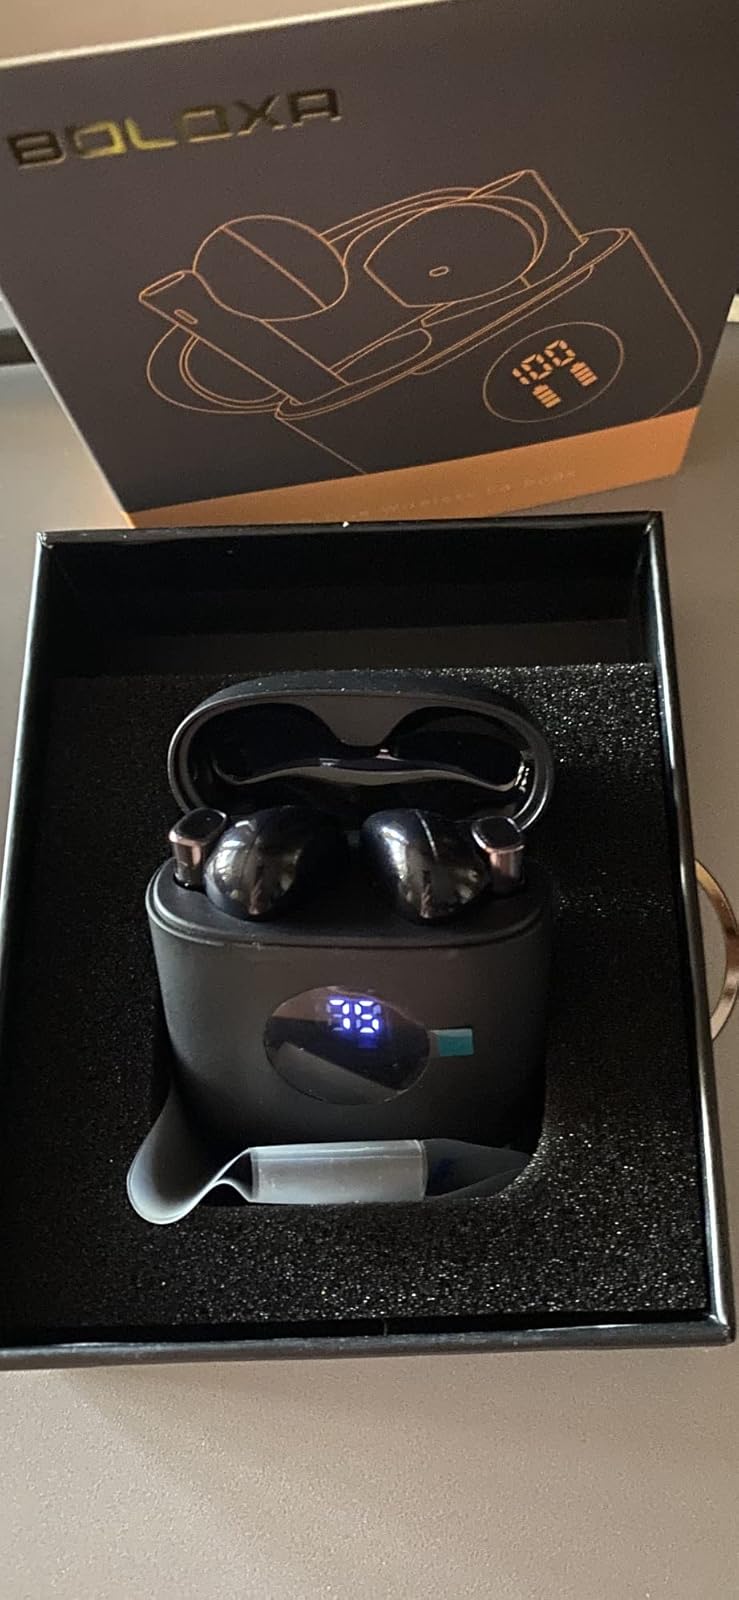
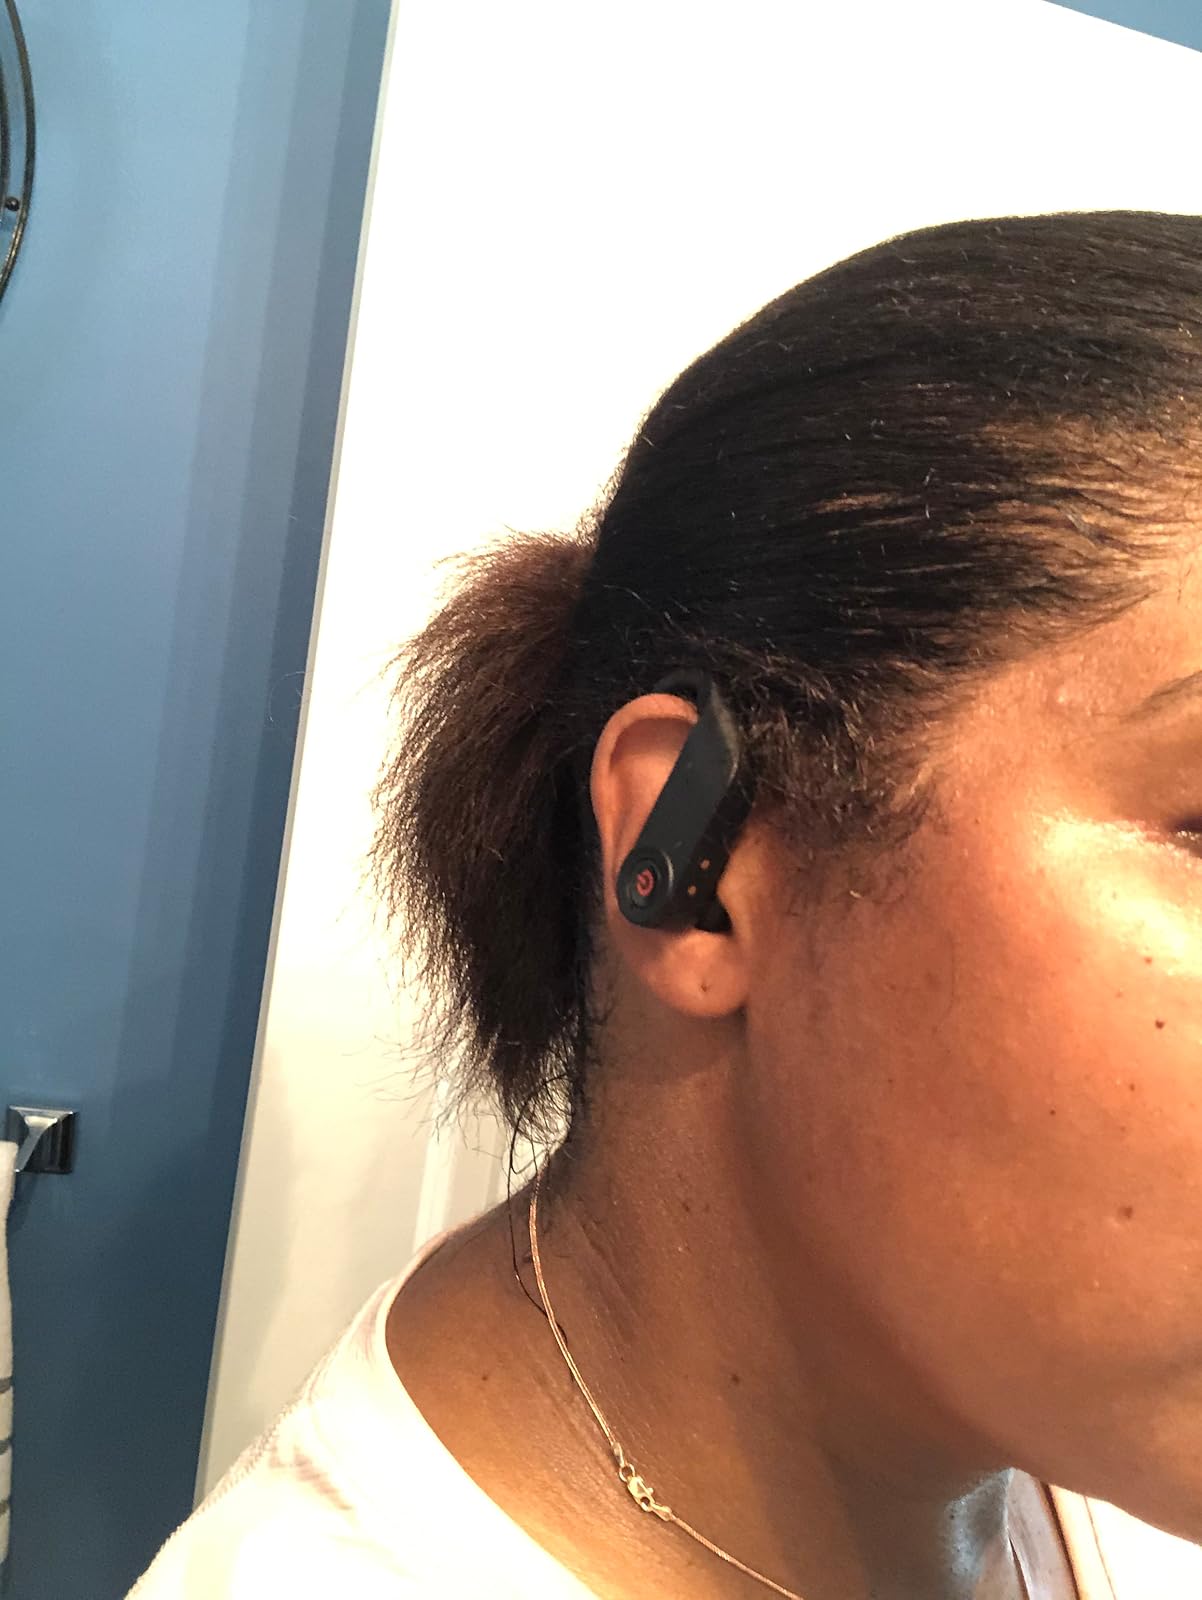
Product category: earbuds
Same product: no